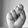
ASL letter: S